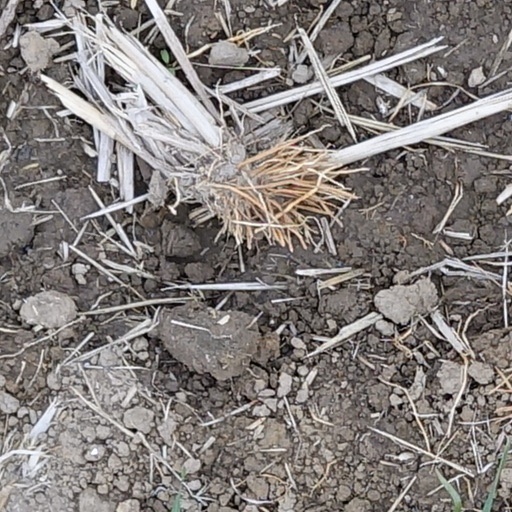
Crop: wheat